Cool Calm Pete

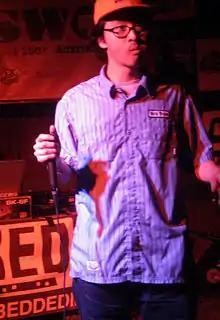

Peter Chung (born March 25, 1979), better known by his stage name Cool Calm Pete, is a Korean American rapper and producer from Seoul, who is currently based in Queens, New York. He has been profiled in major publications such as "URB" and "XXL". He is a founding member of the hip hop trio Babbletron.